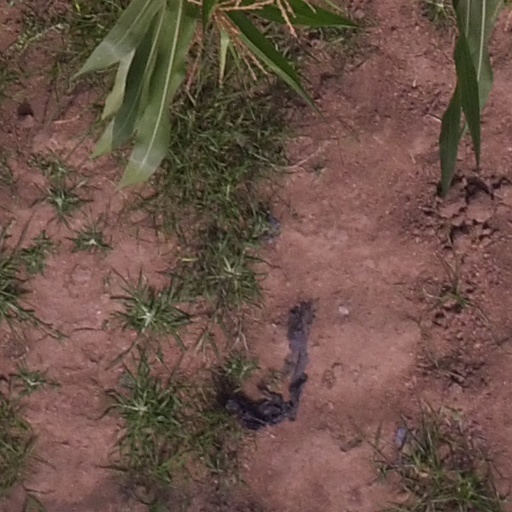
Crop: maize; corn